Shetland plate

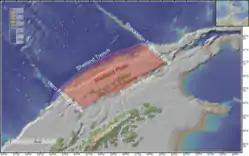
Boundaries and bathymetry of the Shetland plate.

The Bransfield Basin forms the southeast border of the Shetland plate. The basin separates the Shetland plate on the north and the Antarctic plate to the south. The basin is a back-arc rift basin. The basin ranges from to more than deep.